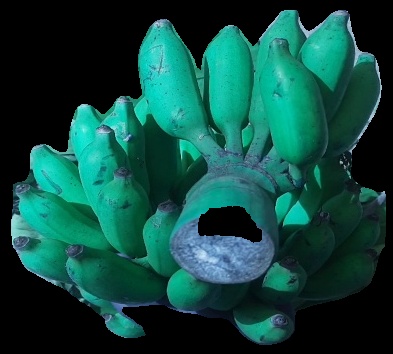
Variety: elakki-bale
Grade: grade3